Deptford Dockyard

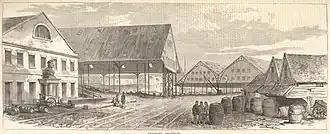
A view of the dockyard in 1869, looking towards the south-east. Seen from left to right are: plank store (with the figurehead of HMS "San Josef"), No. 1 covered slip, Nos. 2 & 3 covered slips, timber sheds.

Owing to its proximity to the offices of the Navy Board, Deptford also specialised in new or experimental construction work. In the 1750s the first of a new generation of 74-gun warships were built there. In the 1760s and 1770s, various trials were undertaken involving the sheathing of ships' hulls with copper to try to prevent the damaging effects of Teredo worm infestations. Experiments were conducted into converting seawater into drinking water and extracting pitch from coal, among other things.